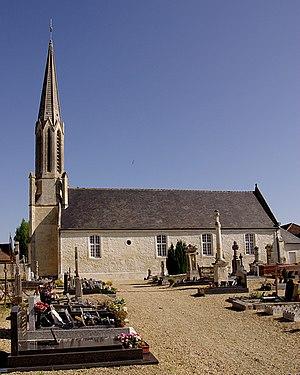
L'église Notre-Dame de Petiville Calvados 14
Petiville est une commune française située dans le département du Calvados en région Normandie, peuplée de 508 habitants.